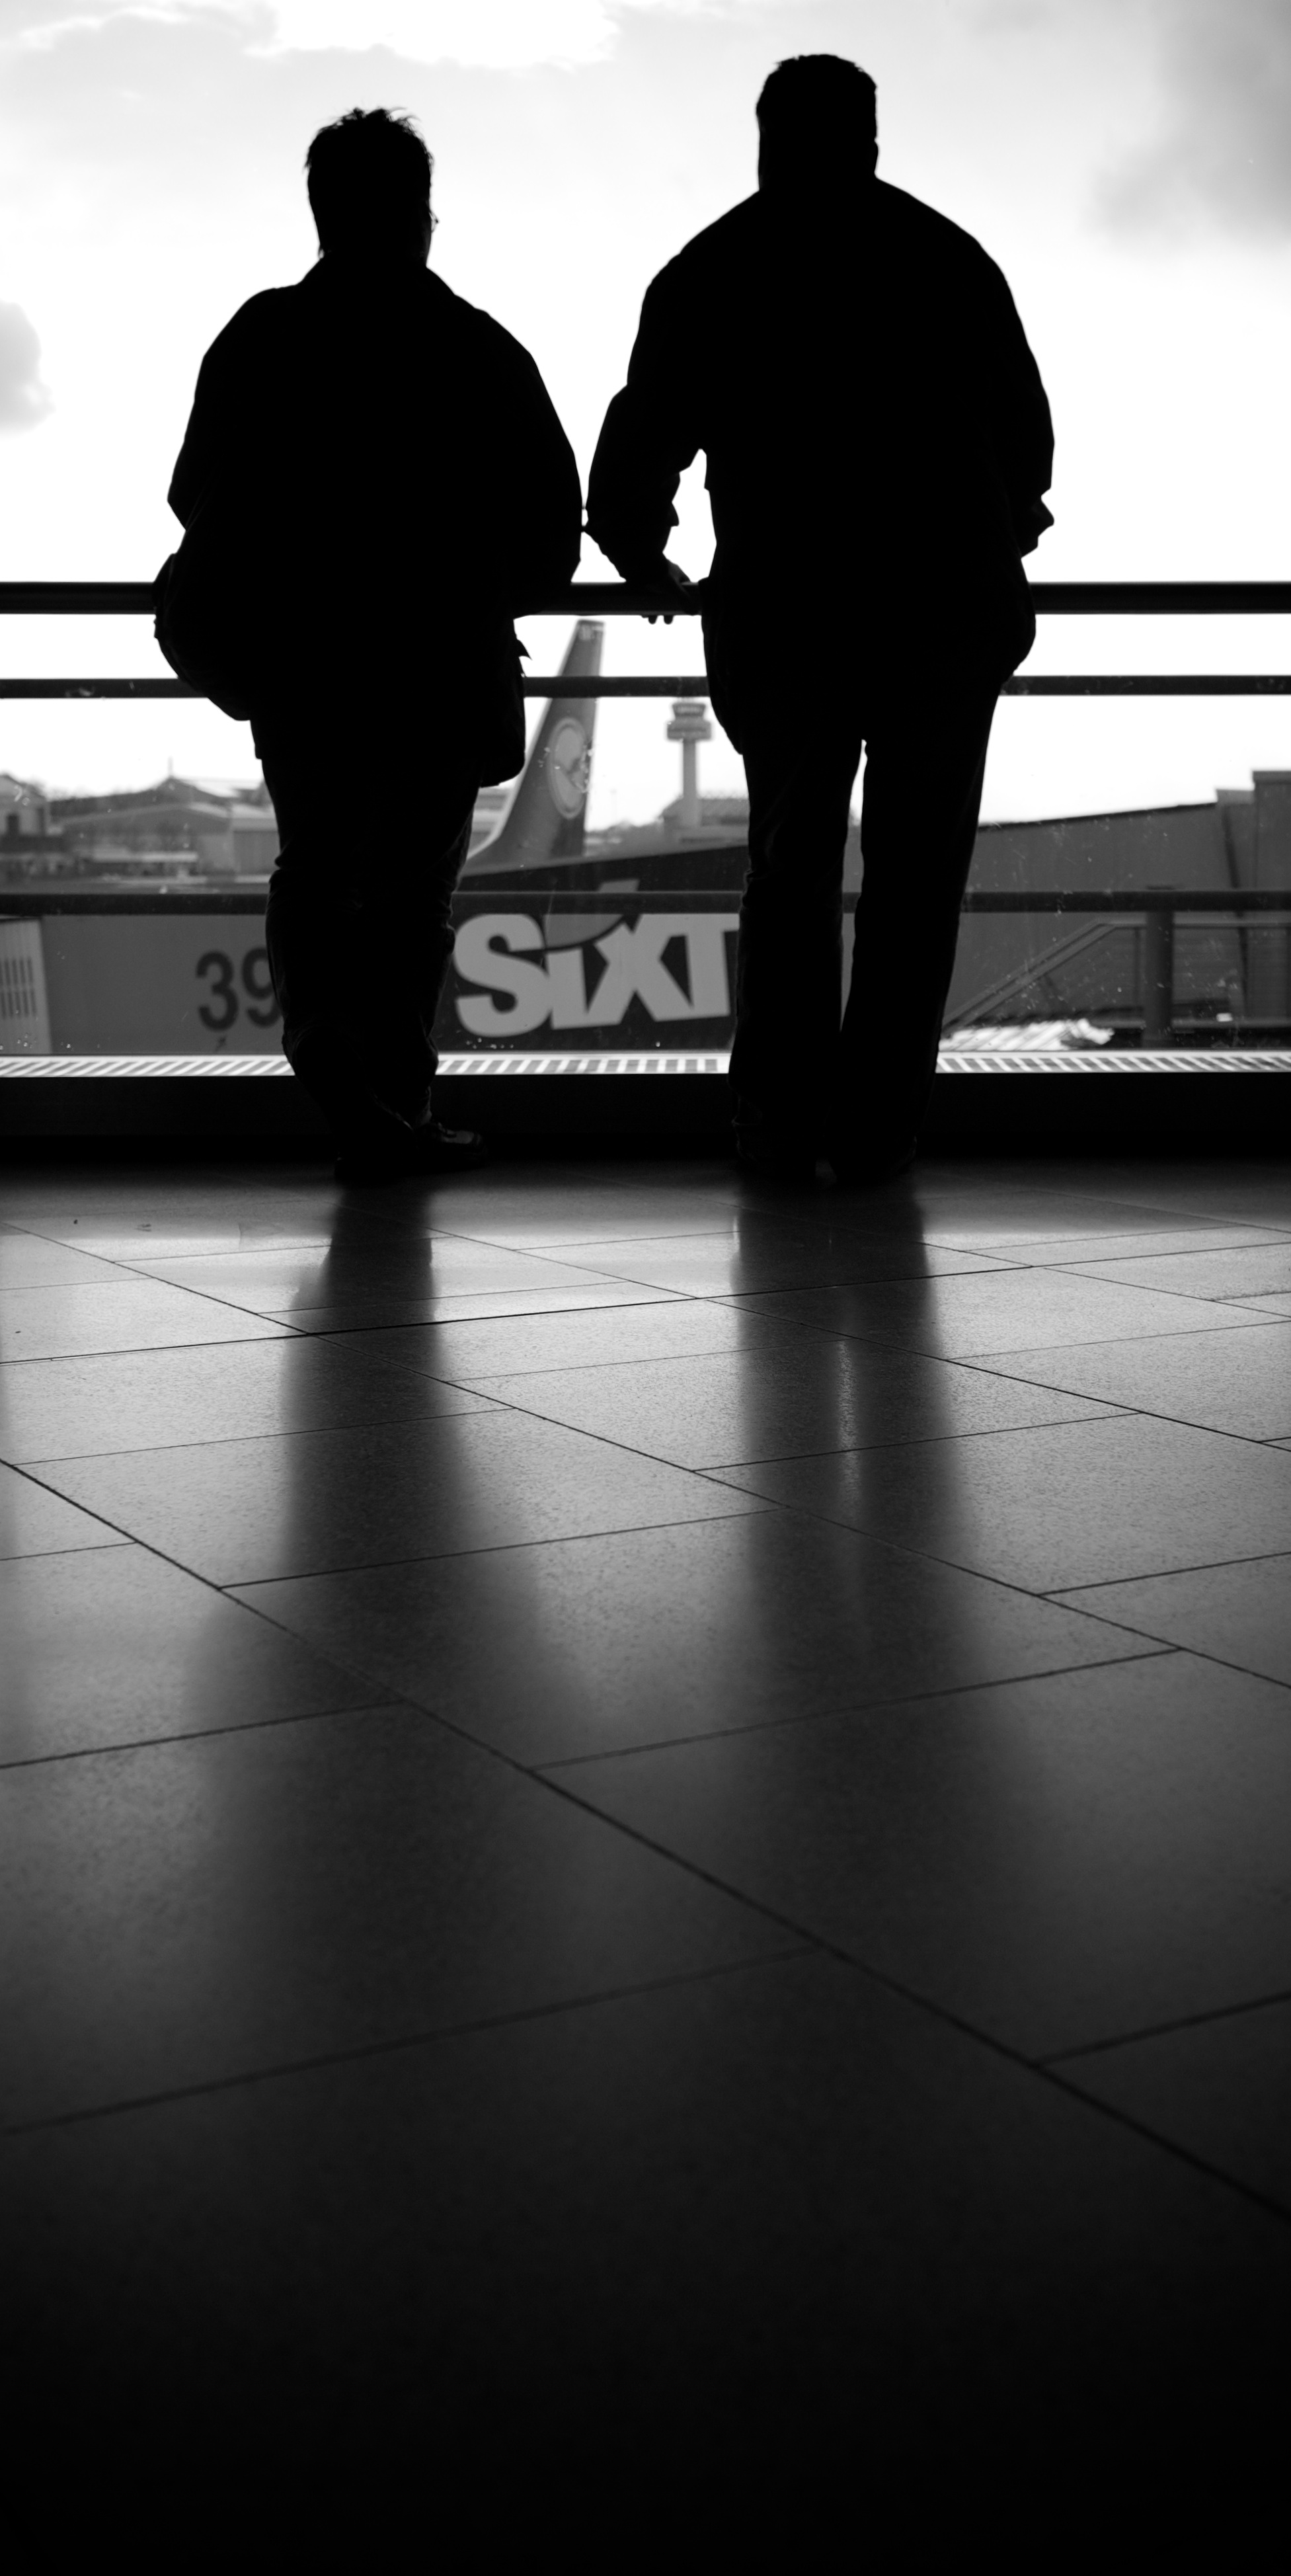
man, silhouette, black and white, white, street, photography, ebook, shadow, training, darkness, black, monochrome, streetphotography, flickr, thomas, video, olympus, photograph, omd, image, fuji, leica, monochrom, leuthard, hcb, thomasleuthard, streettogs, monochrome photography, film noir, human positions